If I Were a Boy (film)

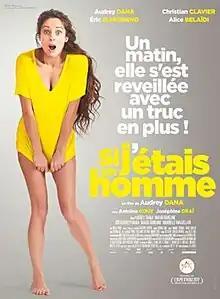

If I Were a Boy is a 2017 film directed by Audrey Dana and starring Audrey Dana, Christian Clavier, Éric Elmosnino, Alice Belaïdi and Joséphine Draï. The film is about a woman who grows a penis.